Etruscan language

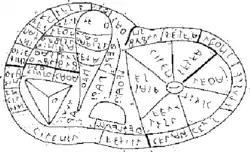
Drawing of the inscriptions on the Liver of Piacenza; see "haruspex"

Etruscan literacy was widespread over the Mediterranean shores, as evidenced by about 13,000 inscriptions (dedications, epitaphs, etc.), most fairly short, but some of considerable length. They date from about 700 BC.